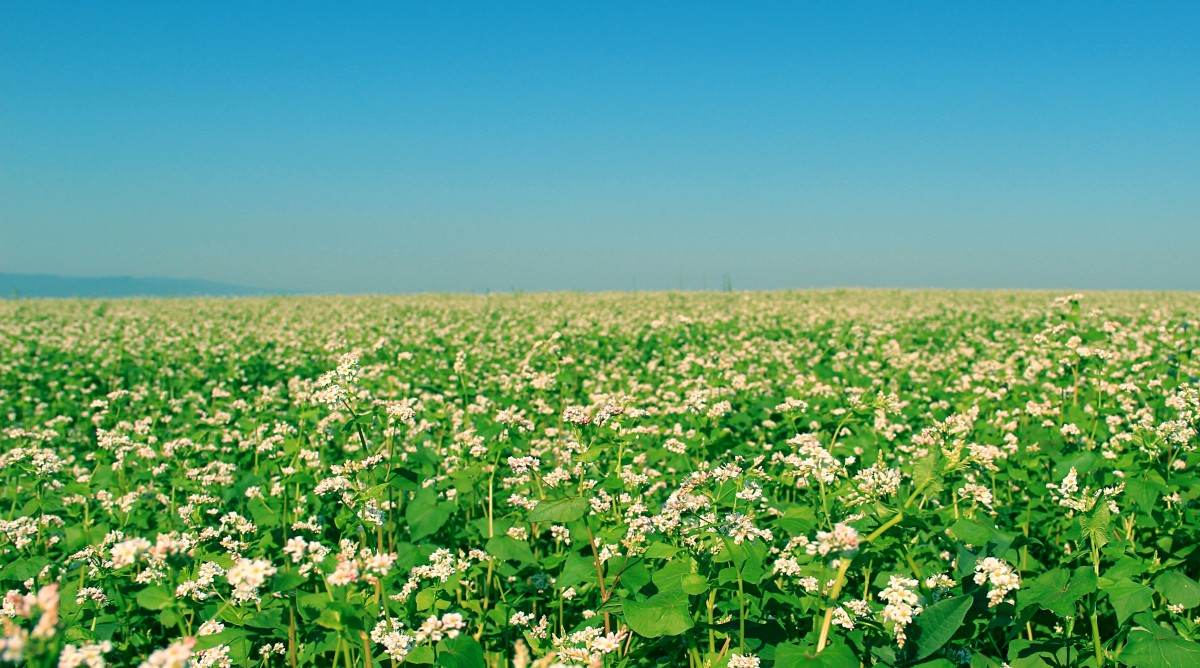
Tags: sky, field, lawn, meadow, prairie, flower, spring, crop, pasture, soil, agriculture, plain, rapeseed, wildflower, grassland, ecosystem, brassica, steppe, flowering plant, annual plant, grass family